Treveri

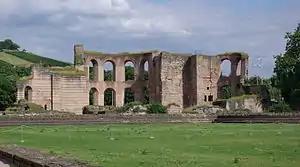
Imperial baths at Trier.

Meanwhile, Augusta Treverorum was becoming an urban centre of the first importance, overtaking even Lugdunum (Lyon). During the Crisis of the Third Century, the city served as the capital of the Gallic Empire under the emperors Tetricus I and II from 271 to 274. The Treveri suffered further devastation from the Alamanni in 275, following which, according to Jeannot Metzler, "The great majority of agricultural domains lay waste and would never be rebuilt". It is unclear whether Augusta Treverorum itself fell victim to the Alamannic invasion.